Innate lymphoid cell

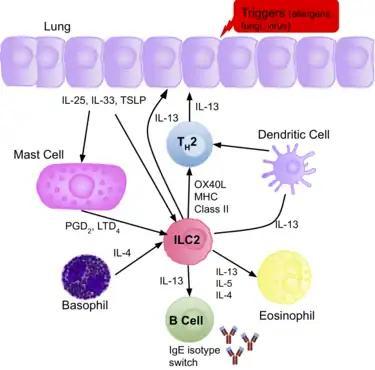
The ILCs present in the lungs of patients with asthma, and the effector cytokines and cells involved in contributing to the pathophysiology of the disorder, by promoting a Th2 immune response.

ILC2s have been confirmed to play a pathogenic role during lung inflammation. Epithelial cells in the lung express the cytokines IL-33 and IL-25, or TSLP, in response to various allergens, fungi, and viruses. These cytokines activate ILC2s, and therefore, an increased number of ILC2s, and type-2 cytokines (IL-4/5/13) are present in patients with allergic asthma. They secrete IL-13, initiating allergic lung inflammation, and additionally promote Th2 differentiation, increasing the production of IL-13, and therefore amplifying the allergic response.